1910 College Football All-Southern Team

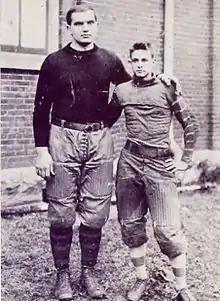
Michigan's Germany Schulz next to Chigger Browne.

A heavy rain also fell in Nashville on the night of the 28th, and while the game had been expected to start at 2 o'clock on the 29th, it was apparently played on the 30th. Yost coached the team and Vanderbilt coach Dan McGugin played in the game for his former coach. "In spite of a muddy field the game was fast from start to finish" on Old Dudley Field in front of 3,000 spectators. Former Sewanee end Silas Williams played for Harvard while taking graduate courses. On a 110 yard field in those days, Fish had run for 100 yards when caught from behind by Browne 10 yards short of the goal. A blow from Michigan's Smith also broke Fish's nose. McGugin "did much brilliant punting." The game ended as a scoreless tie.